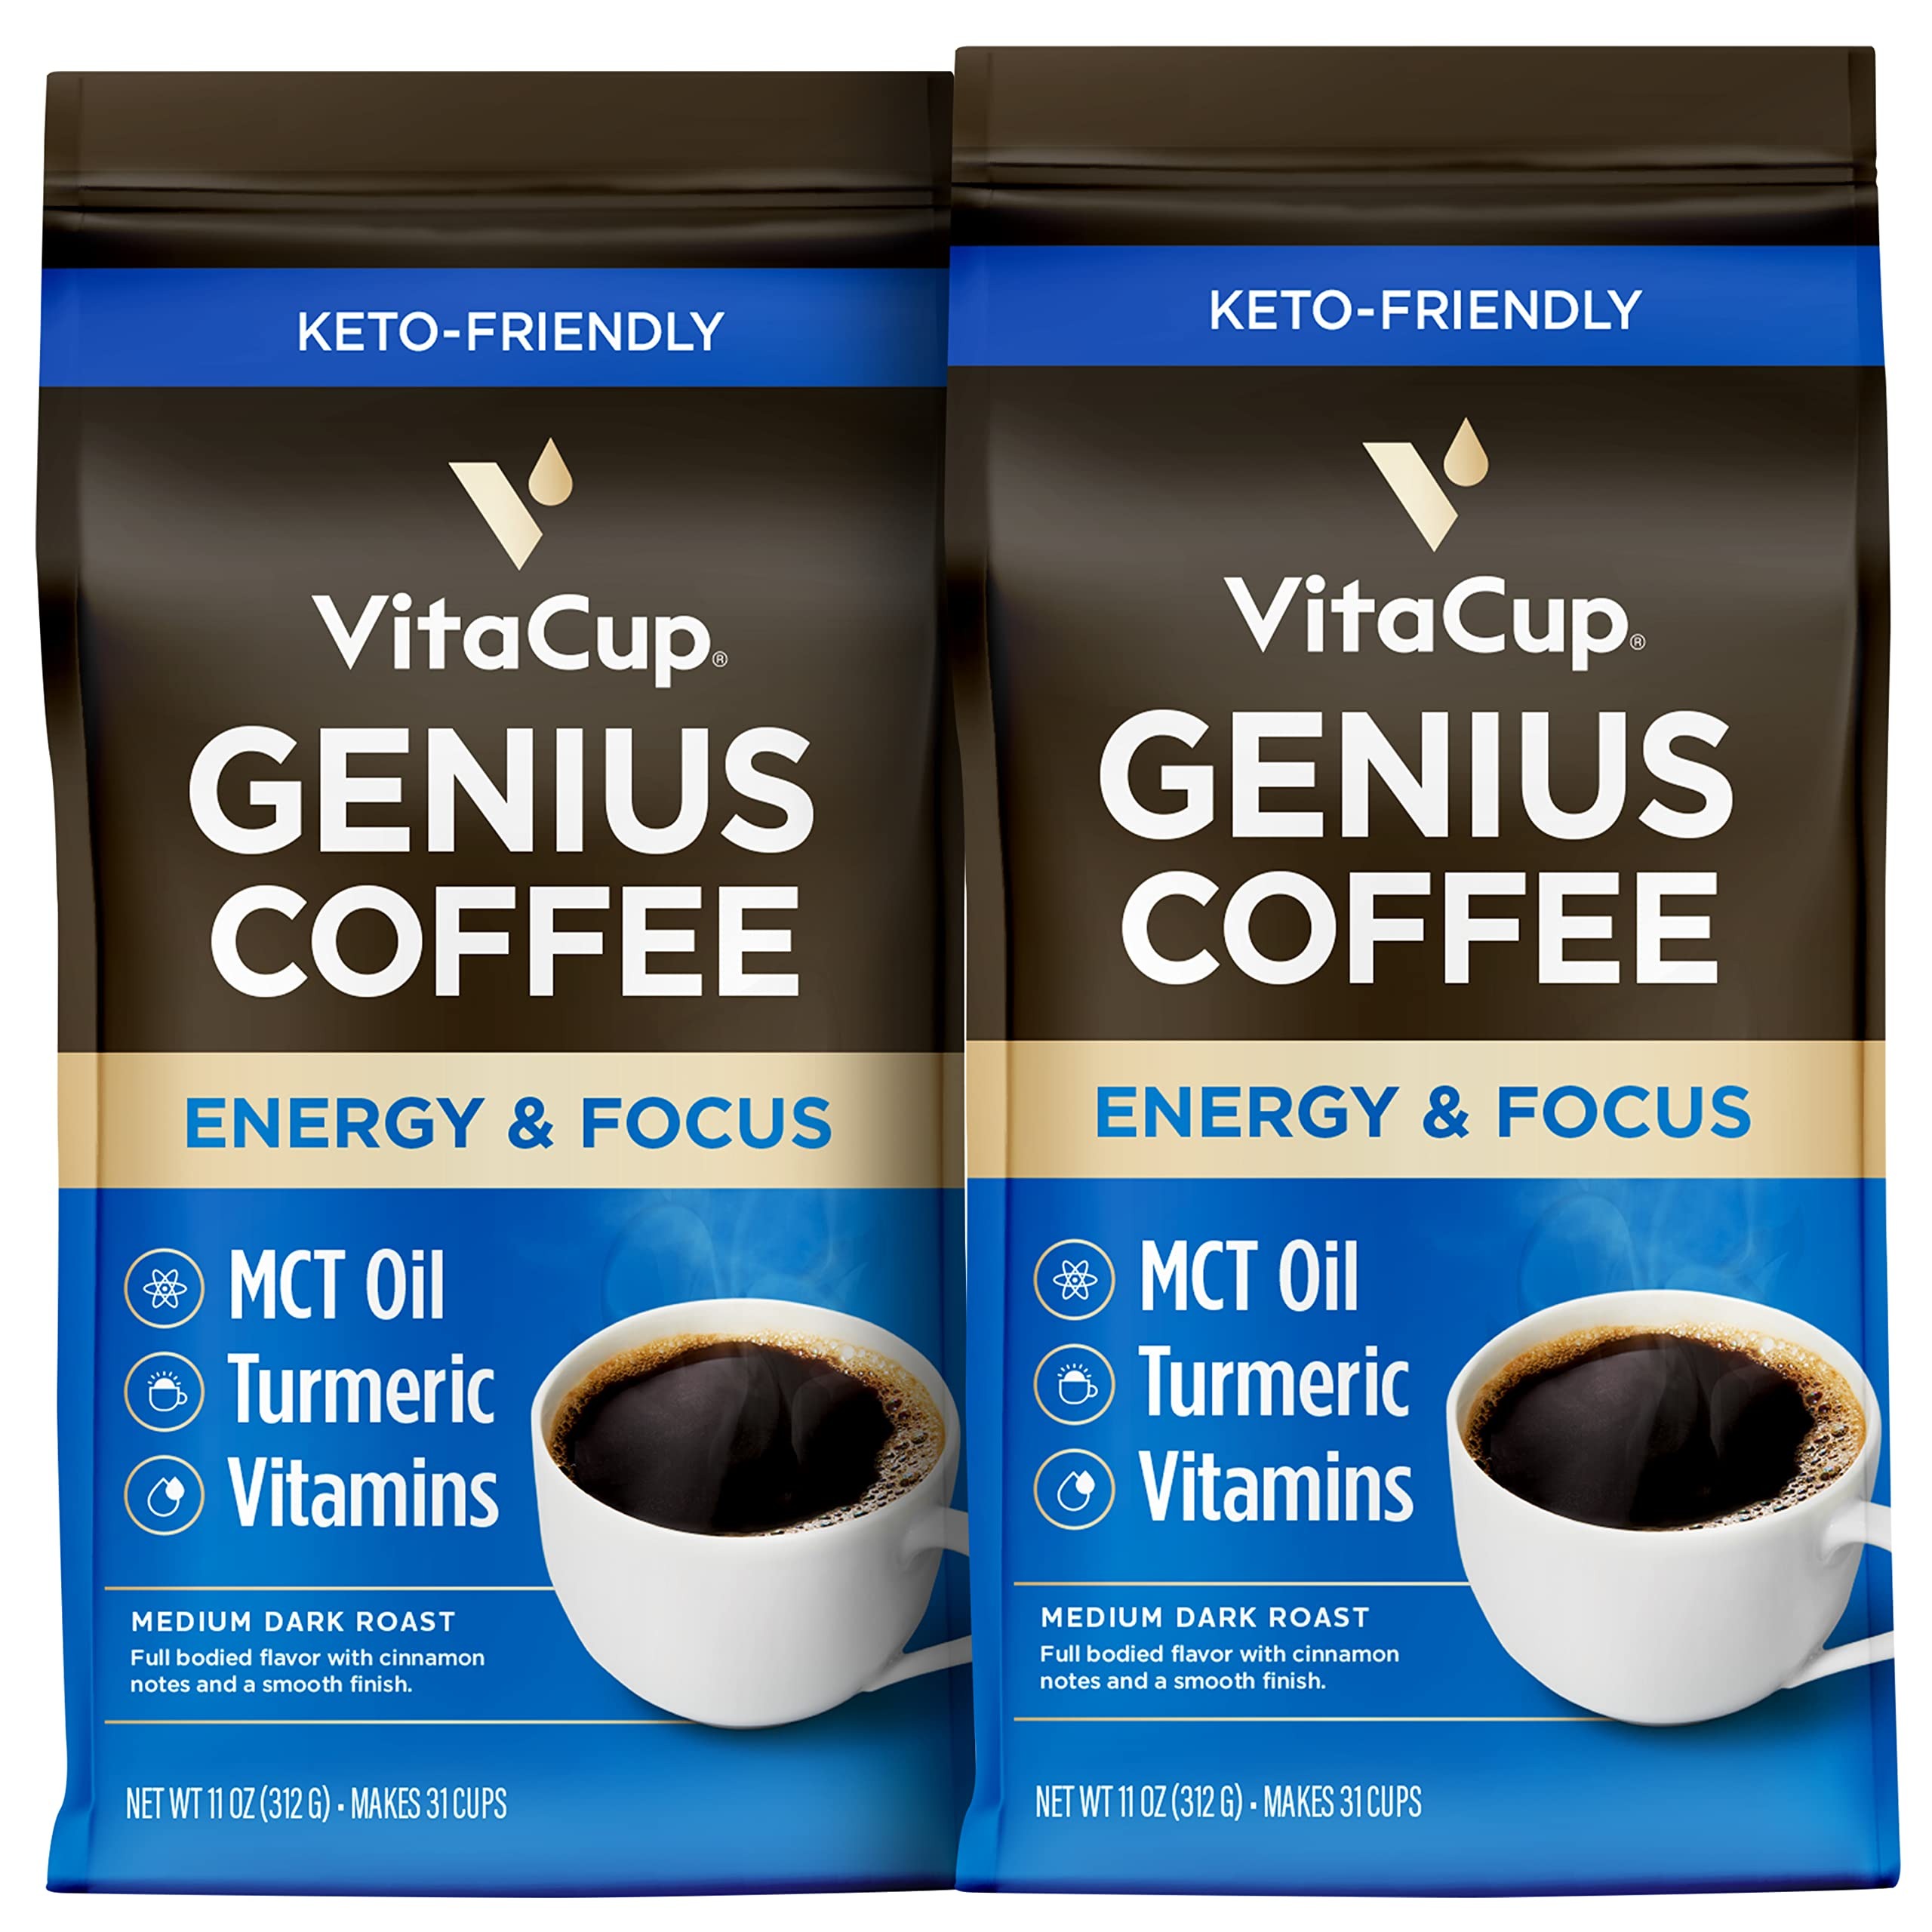
Item Name: VitaCup Genius Ground Keto Coffee w/Turmeric, MCT Oil, B Vitamins, D3, Ground Coffee Medium Dark Roast, Bold & Smooth, 100% Arabica Coffee Grounds, 2 bags, 11oz each
Bullet Point 1: ENERGY & FOCUS: Genius Coffee is here to elevate your day. Gourmet ground coffee infused with superfoods MCT Oil, Cinnamon, and Turmeric provide healthy fats that support lasting energy and focus.
Bullet Point 2: MCT OIL & PALEO APPROVED: Genius Superfood Coffee helps curb pesky cravings and boost cognitive function with MCT Oil. Maintain mental clarity and say goodbye to morning brain fog thanks to this ultra smart coffee.
Bullet Point 3: QUALITY YOU CAN TASTE: Sip on a smooth, full-bodied ground coffee medium roast made from 100% Arabica beans. The brain-boosting coffee is roasted, ground, and sealed in the USA.
Bullet Point 4: VITAMIN COFFEE: In every cup of MCT Keto Coffee you'll get a Vitamin Boost & essential nutrients that support your health and wellness. Genius Coffee Grounds contains B1, B5, B6, B9, B12 & D3.
Bullet Point 5: EASY TO BREW: Each bag contains gourmet MCT Keto coffee. Compatible with all drip coffee brewers, French press, electric coffee pots, reusable K-cups, cold brew & iced coffee makers.
Product Description: VitaCup Genius Ground Coffee Start your day with VitaCup Genius Ground Coffee, a thoughtfully crafted blend designed to fuel your mind and body. Made with 100% Arabica beans, this medium-dark roast delivers a rich, full-bodied flavor with warm cinnamon notes and a smooth finish. Infused with MCT oil, turmeric, and essential B vitamins, it’s more than just coffee—it’s a smarter way to start your morning. This keto-friendly blend is packed with superfood ingredients to support energy, focus, and mental clarity. MCT oil provides a clean source of fuel for focus, while turmeric offers powerful antioxidants. The added B vitamins help you energize, giving you a steady boost without the jitters or crash. Why You’ll Love It: Brain-Boosting Blend – MCT oil and B vitamins support focus and sustained energy. Smooth, Flavorful Roast – Full-bodied taste with a hint of cinnamon for a satisfying cup. Daily Wellness Support – Infused with turmeric and essential nutrients for overall well-being. Brew VitaCup Genius Ground Coffee just the way you like it. Use a drip brewer, French press, pour-over, or espresso machine to enjoy a rich and flavorful cup every time. Whether you’re jumpstarting your morning or powering through a busy day, this nutrient-packed coffee is here to help you stay sharp and energized.
Value: 22.0
Unit: Ounce

Price: 18.95